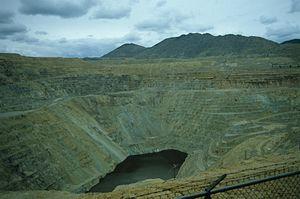
Anaconda Copper était, au début du XXᵉ siècle, le premier producteur mondial de cuivre, exploitant les gisements de la ville de Butte, dans le Montana, aux États-Unis, avant de s'étendre au Mexique et au Chili. L'entreprise s'est appelée Amalgamated Copper jusqu'en 1915.
Berkeley Pit est une ancienne mine de cuivre à ciel ouvert située à Butte dans le Montana. Elle est le plus important site pris en charge par la loi environnementale américaine du 11 décembre 1980.